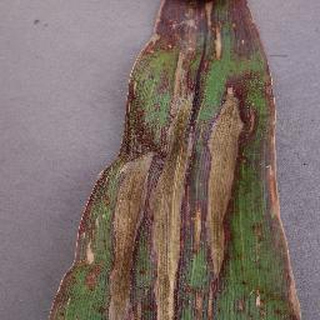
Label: corn_northern_leaf_blight